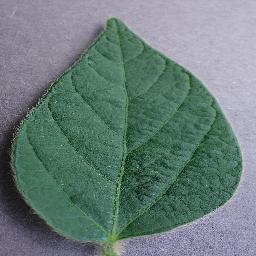
Label: Soybean___healthy